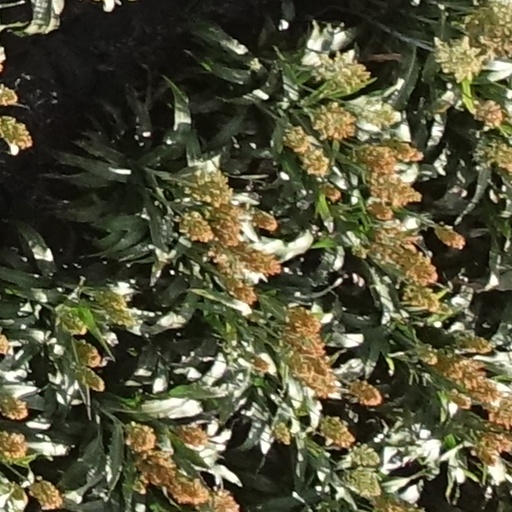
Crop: sorghum